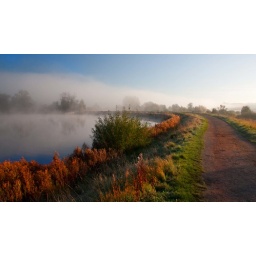
The morning sun picks out the red of the bracon around the lake at Clumber this morning.